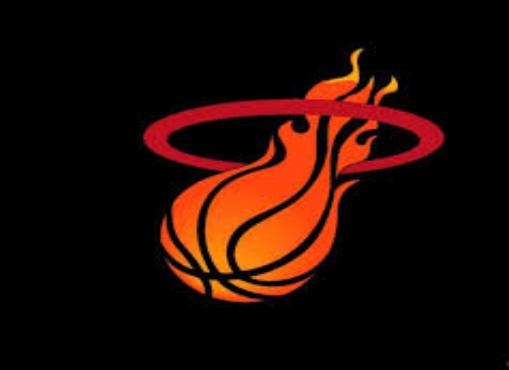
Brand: Heat-2
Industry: Clothes